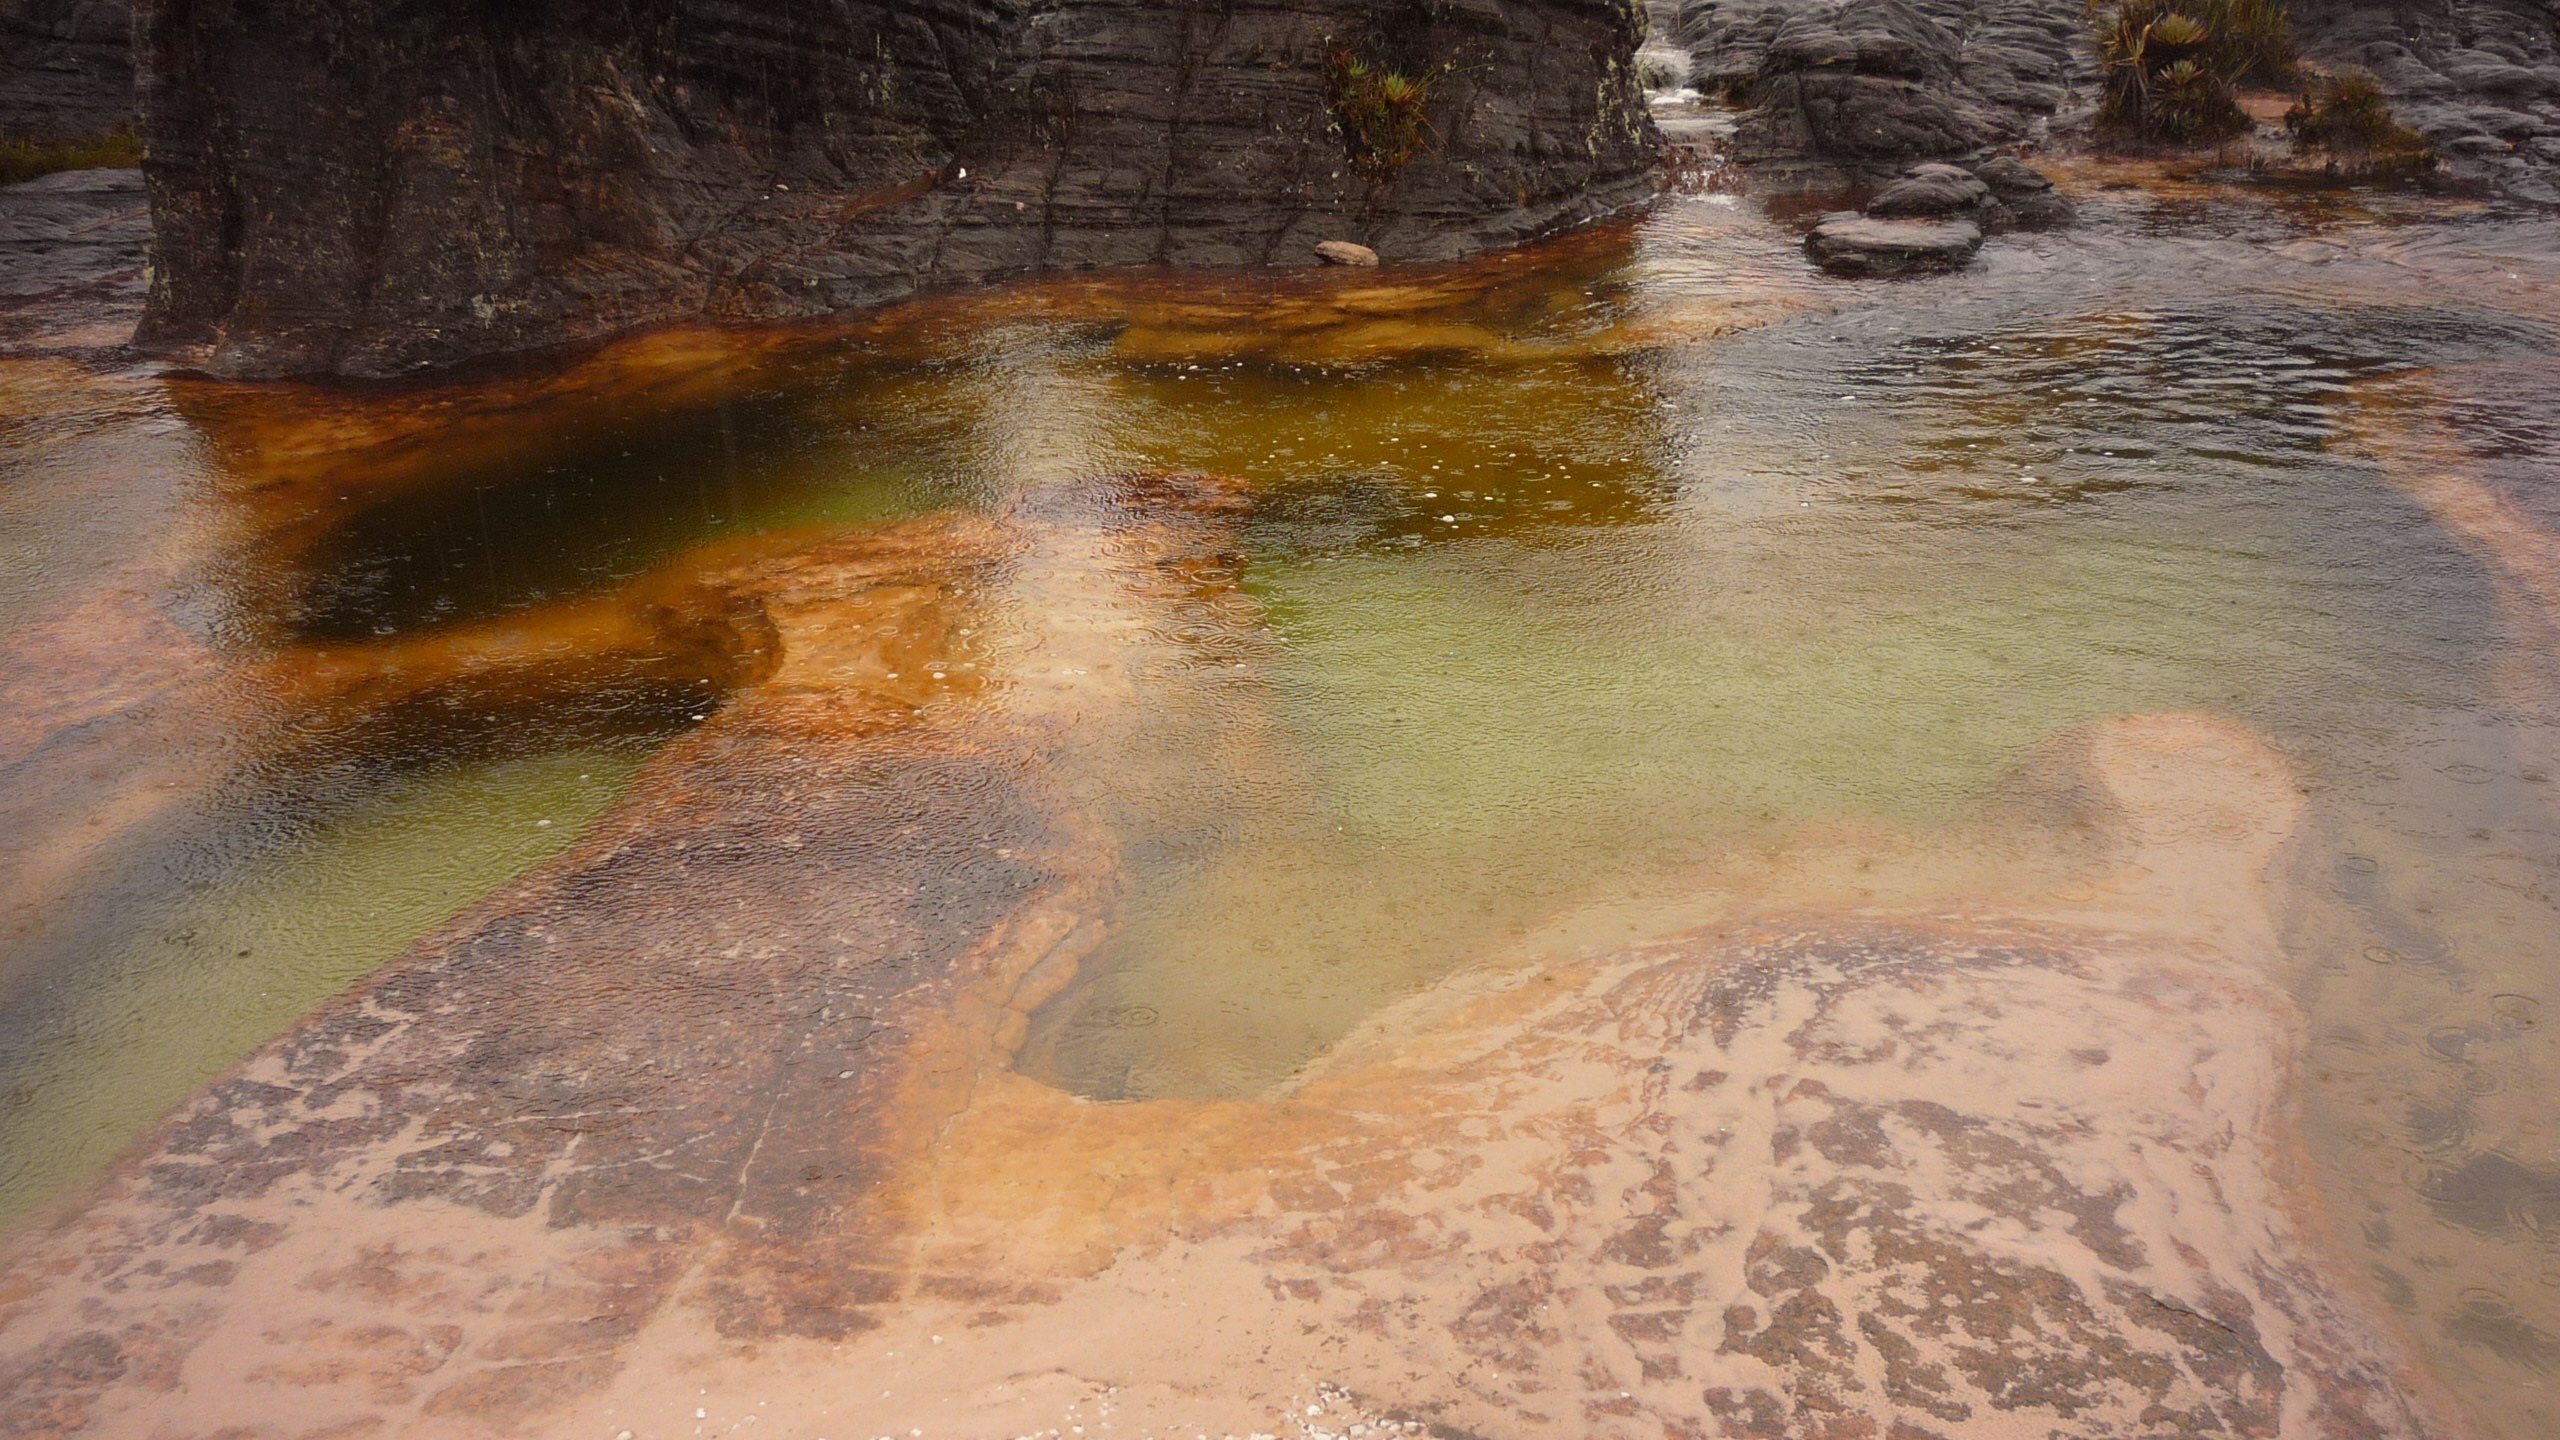
water, reflection, soil, geology, landform